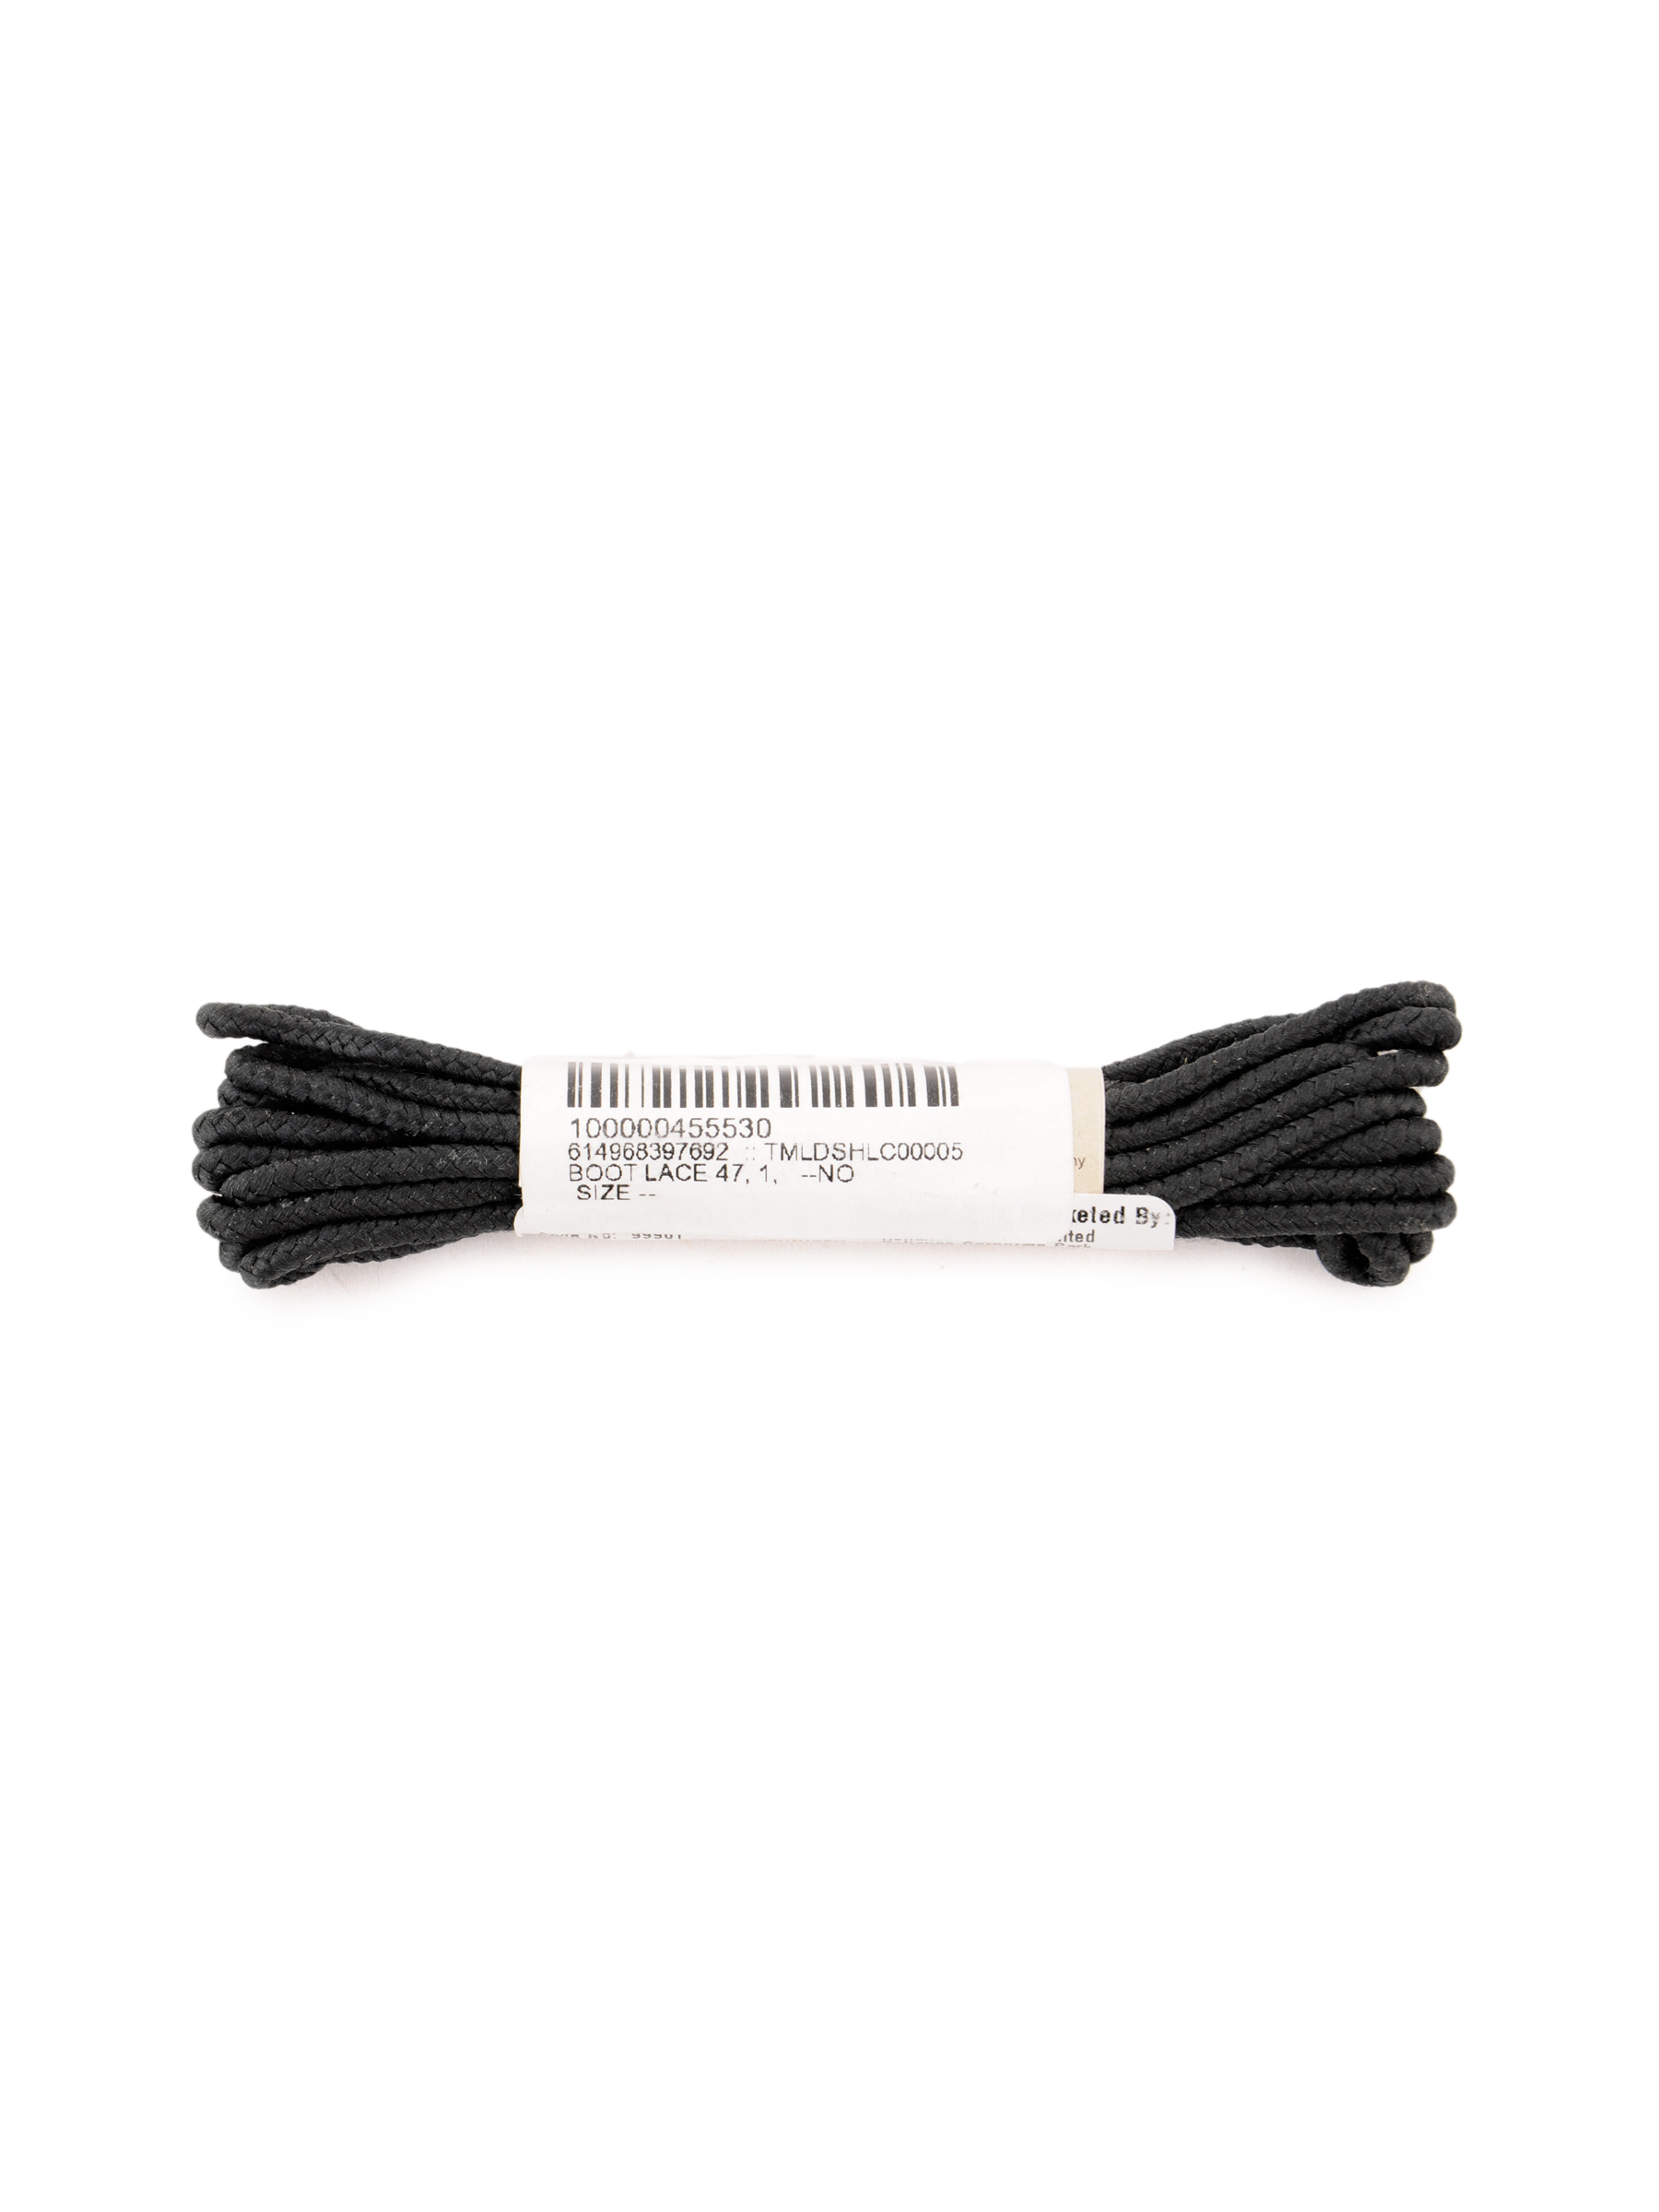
Timberland Unisex Boot Lace Black Shoe Accessories
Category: Accessories / Shoe Accessories / Shoe Accessories
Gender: Unisex
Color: Black
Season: Fall 2011
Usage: NA